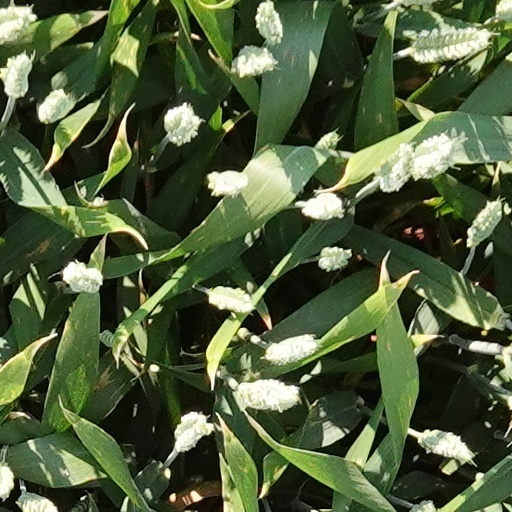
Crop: wheat